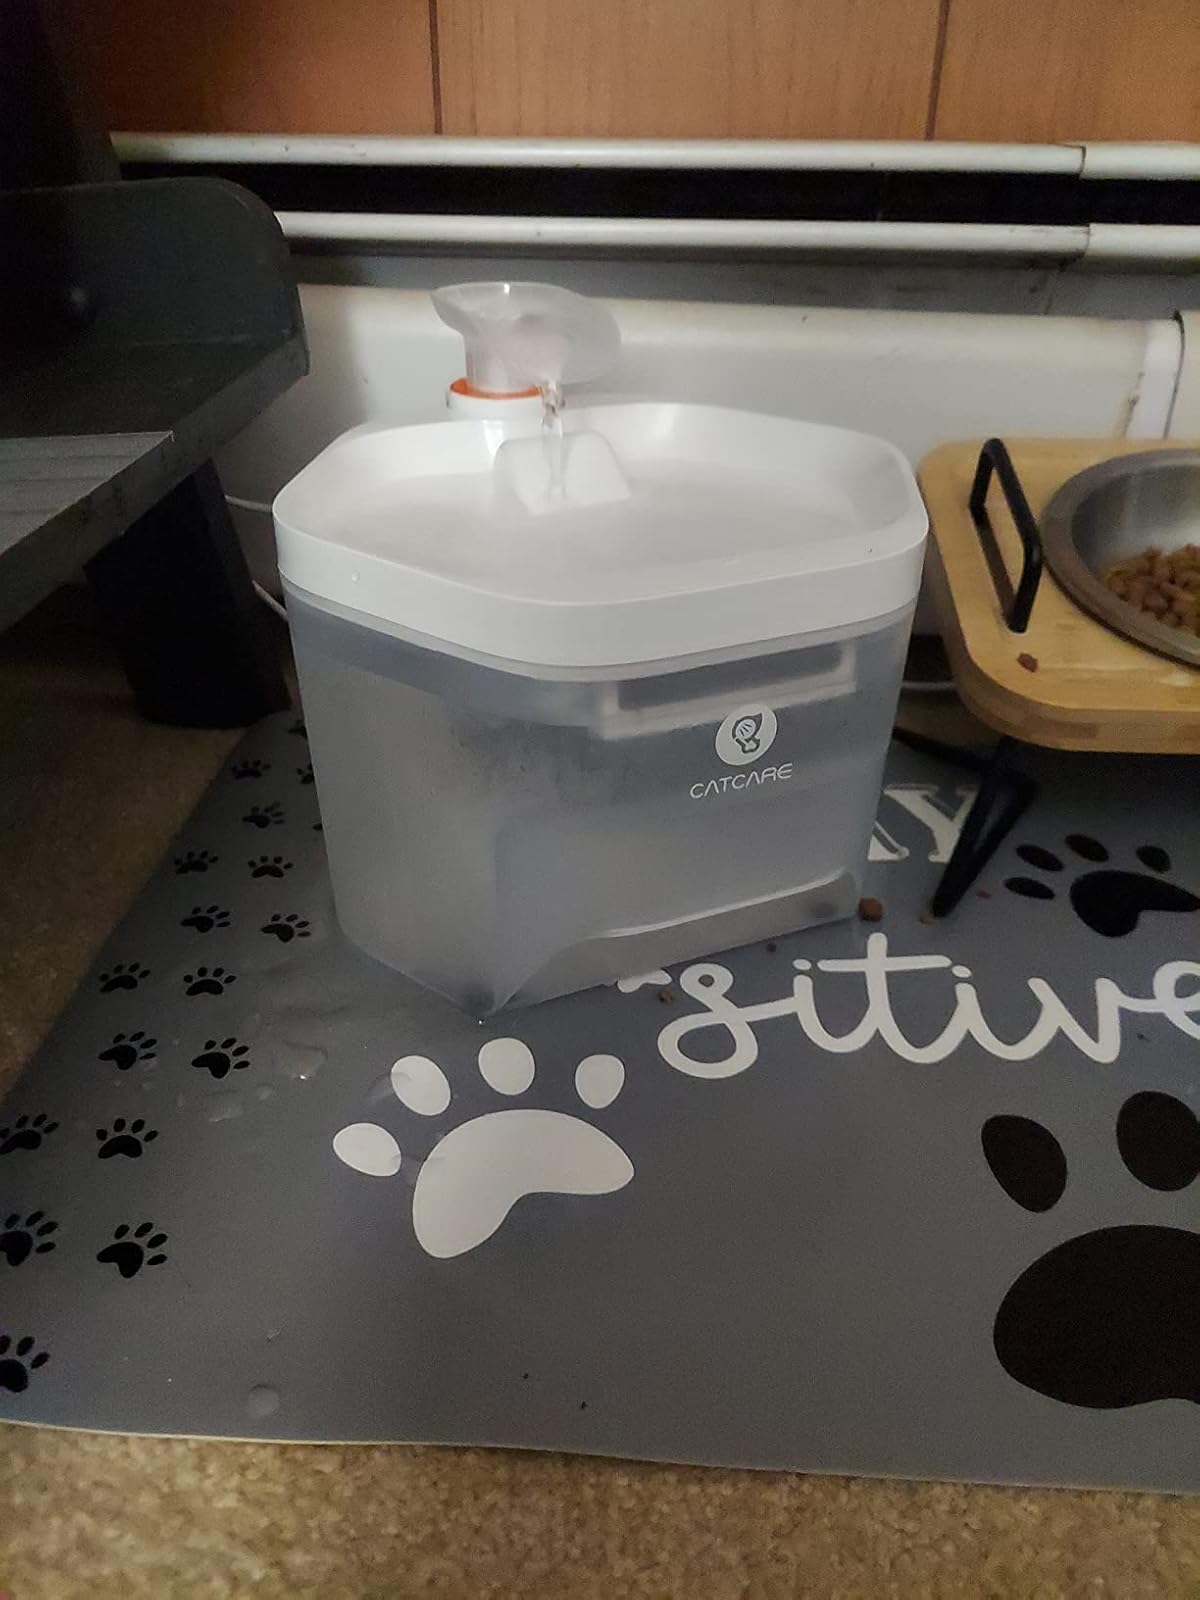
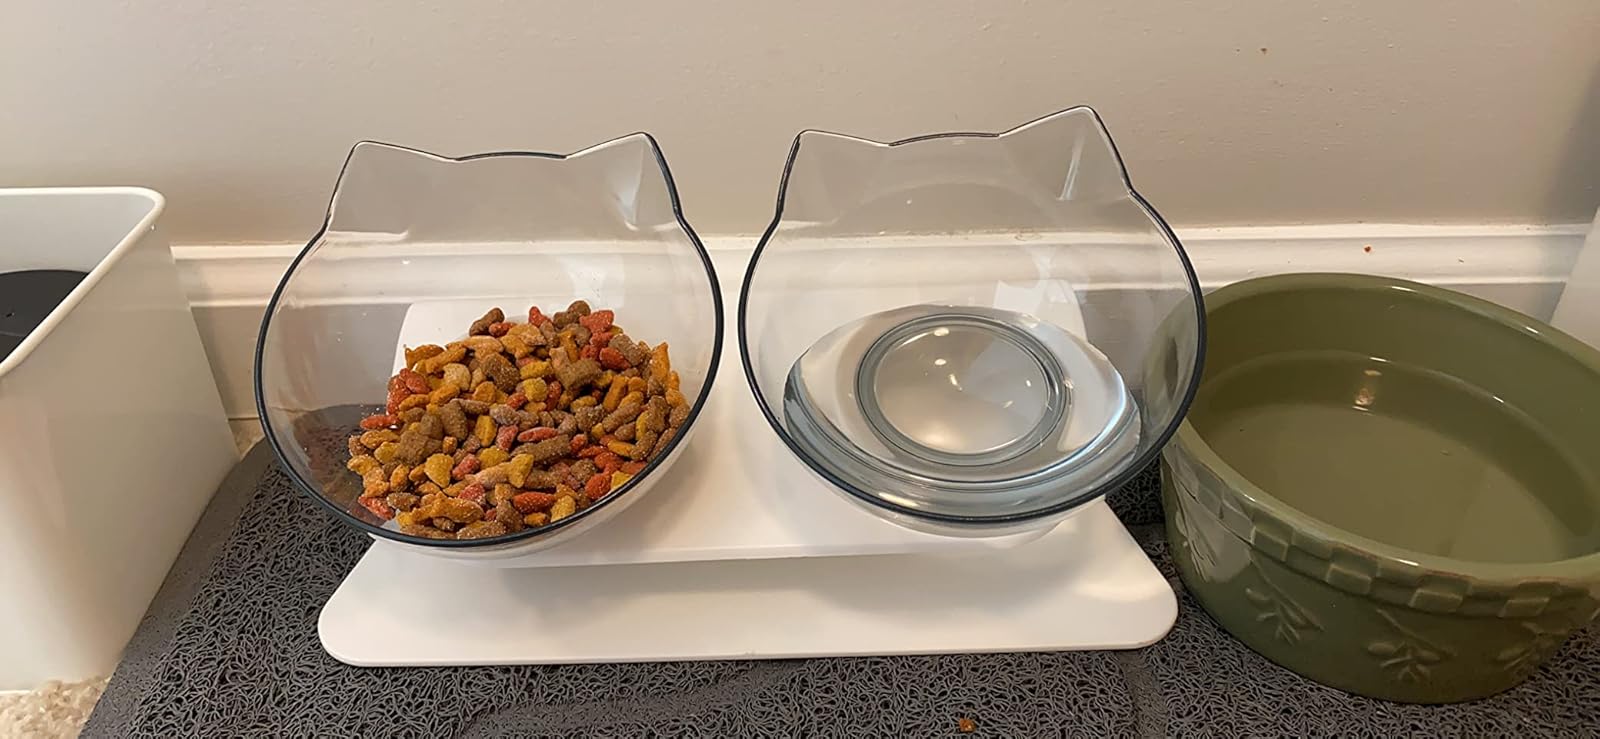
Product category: items_bowl
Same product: no